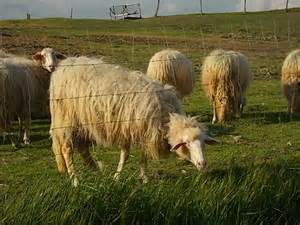
Label: pecora